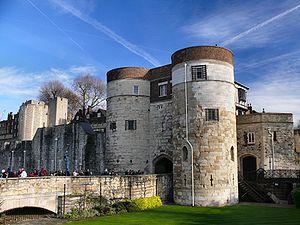
La tour de Londres est une forteresse historique située sur la rive nord de la Tamise à Londres en Angleterre à côté du Tower Bridge. La tour se trouve dans le district londonien de Tower Hamlets situé à l'est de la Cité de Londres dans un espace appelé Tower Hill. Sa construction commença vers la fin de l'année 1066 dans le cadre de la conquête normande de l’Angleterre. La tour Blanche qui donna son nom à l'ensemble du château, fut construite sur l'ordre de Guillaume le Conquérant en 1078 et fut considérée comme un symbole de l'oppression infligée à Londres par la classe dirigeante. Le château fut utilisé comme prison dès 1100. Il servait également de grand palais et de résidence royale. Dans son ensemble, la tour est un complexe composé de plusieurs bâtiments entourés de deux murailles défensives concentriques et d'une douve. Il y eut plusieurs phases d'expansion, principalement lors des règnes de Richard Iᵉʳ, d'Henri III et d'Édouard Iᵉʳ aux XIIᵉ et XIIIᵉ siècles. Le plan général établi à la fin du XIIIᵉ siècle n'évolua pas malgré les activités ultérieures dans ces murs.